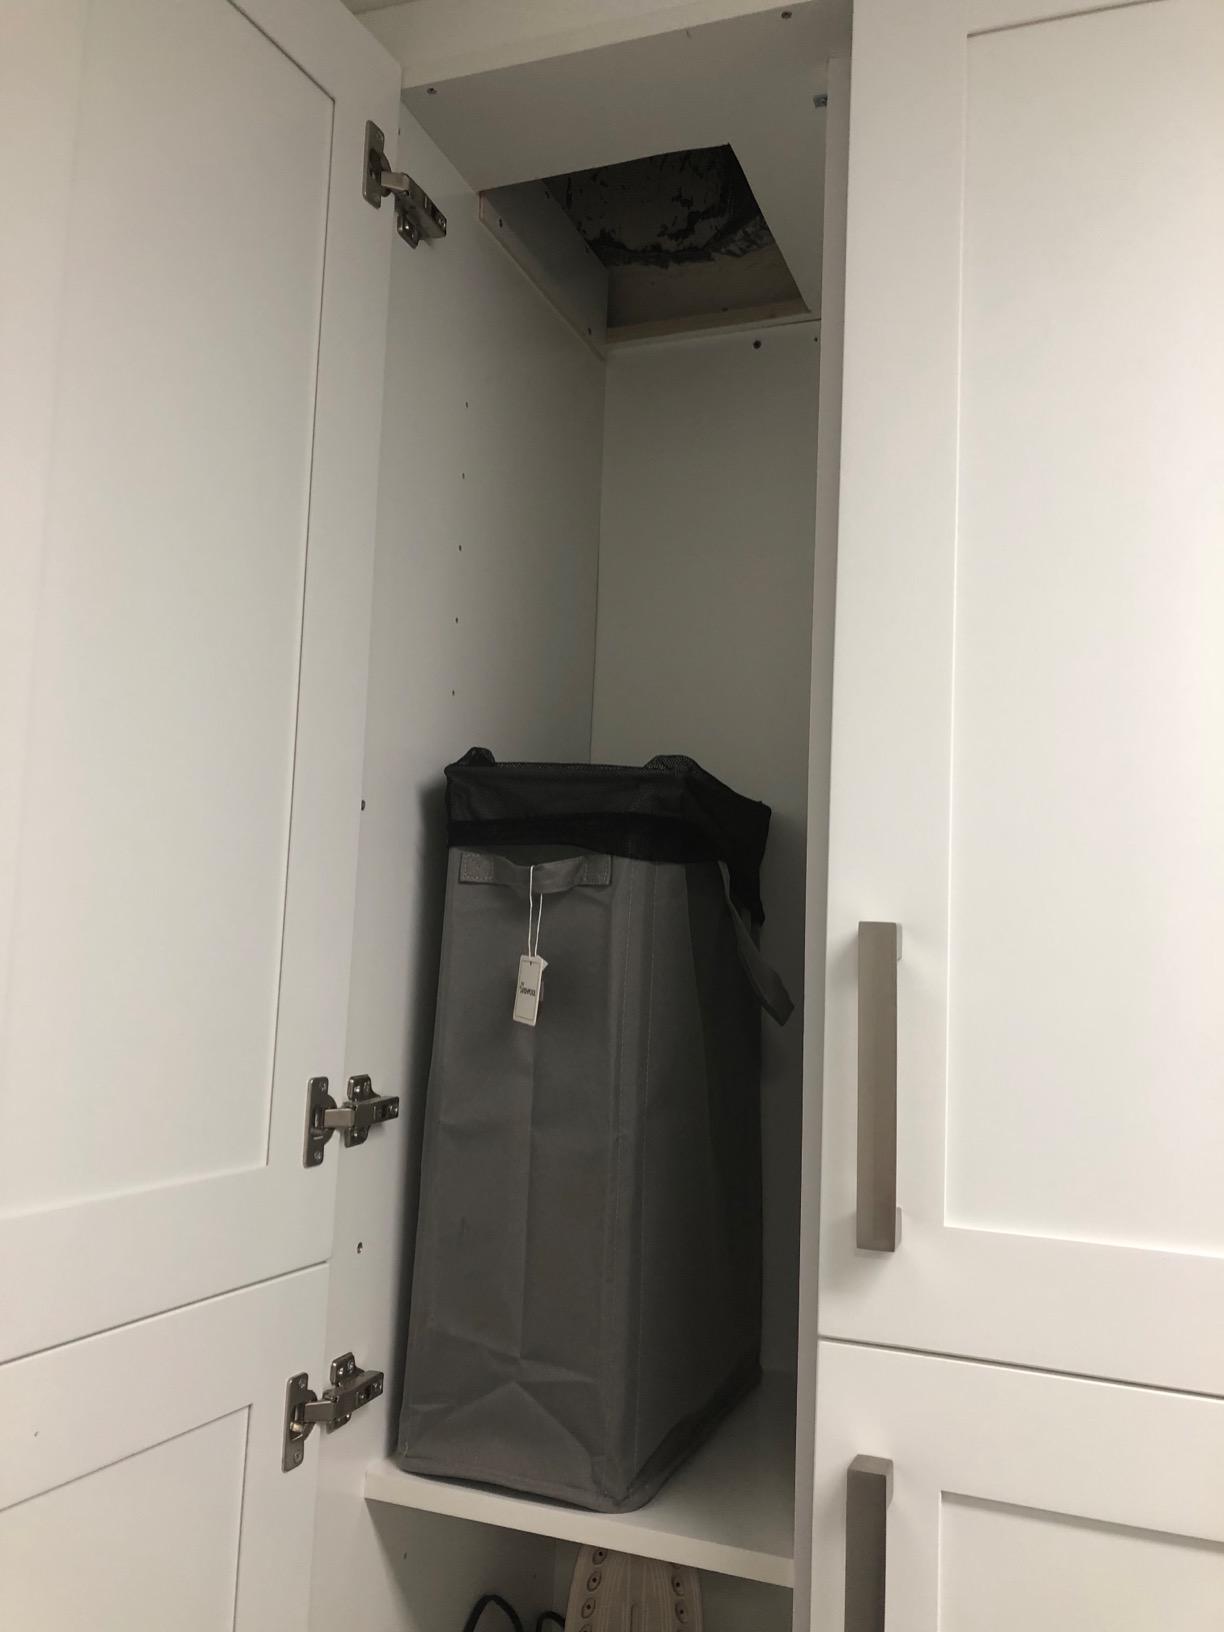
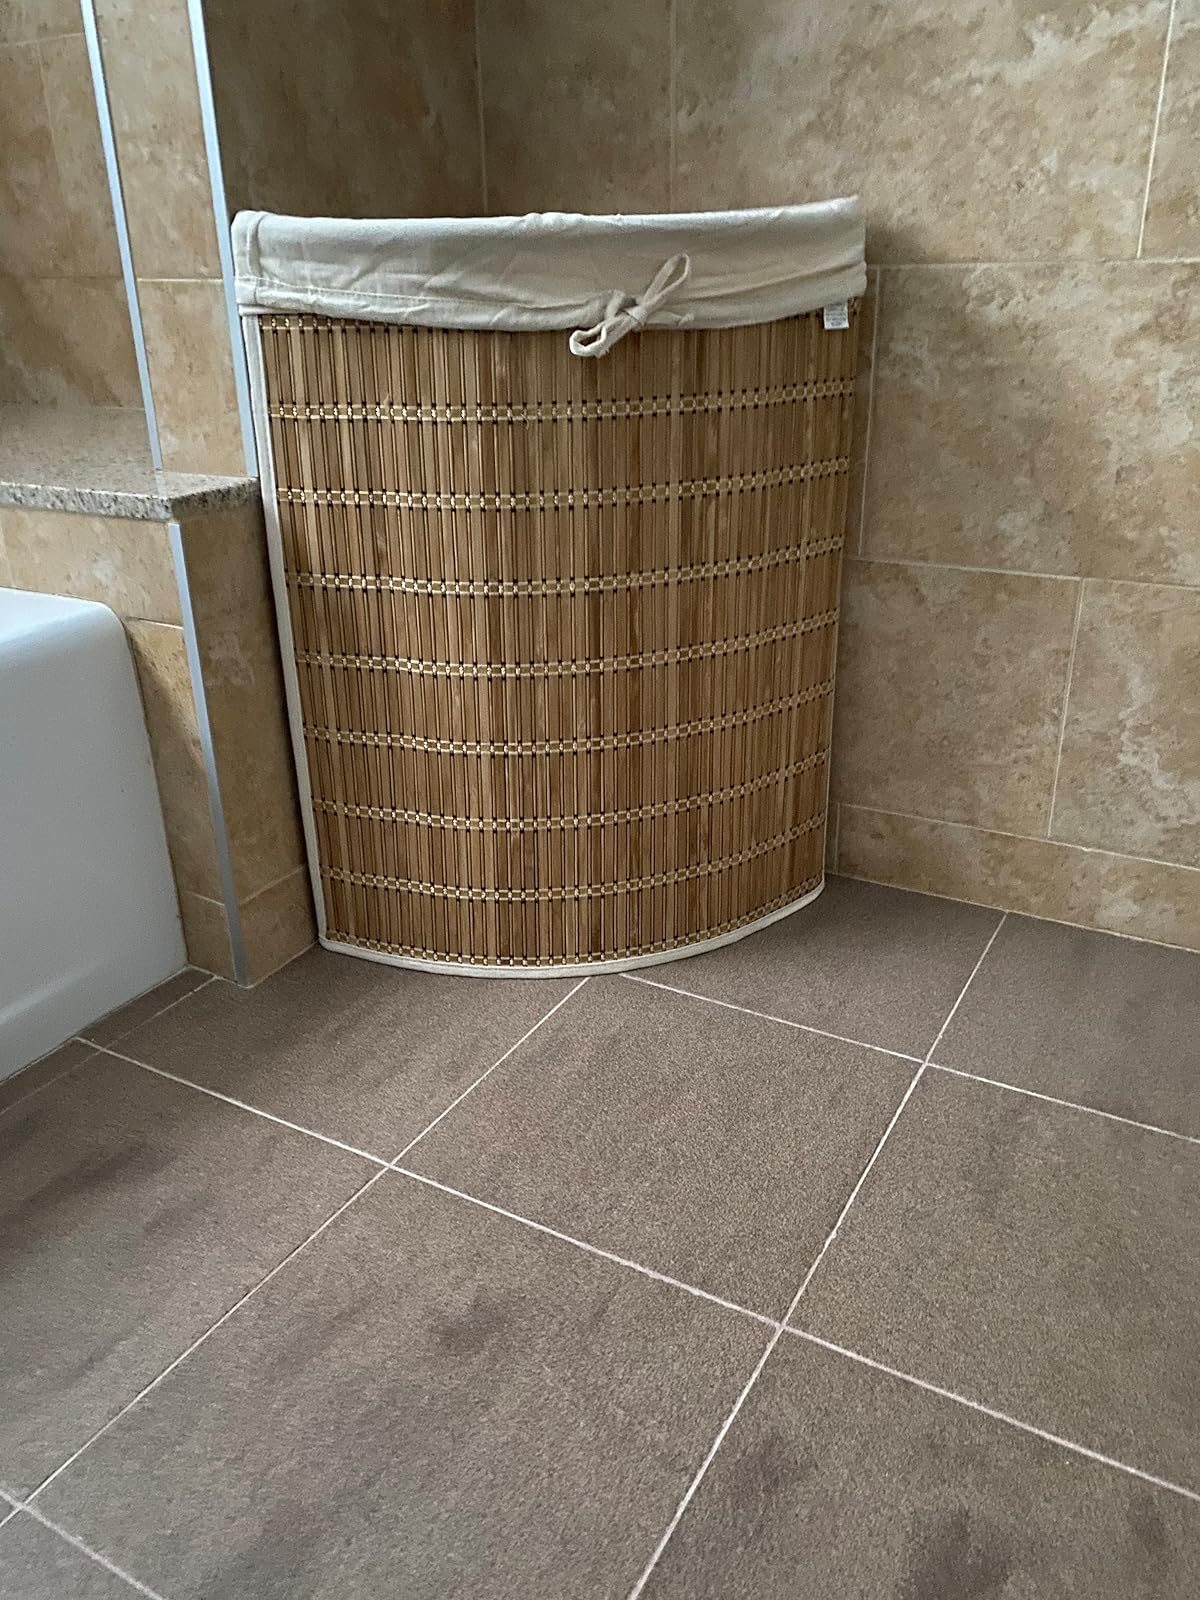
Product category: items_hamper
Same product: no